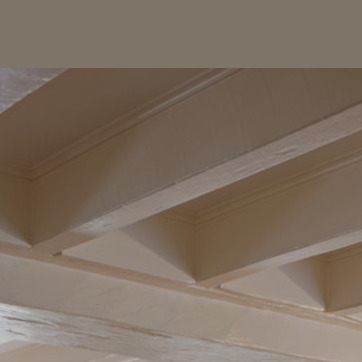
Material: wood